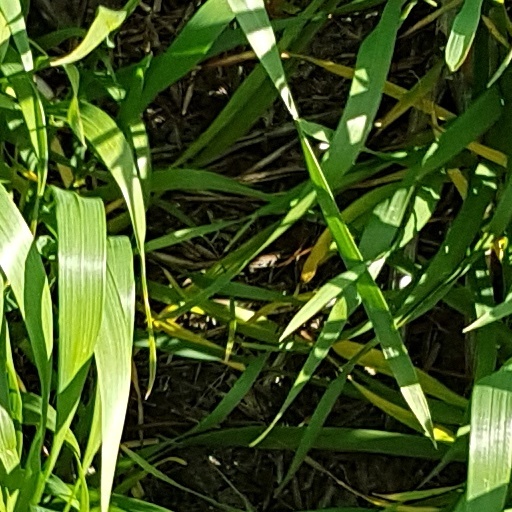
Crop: wheat